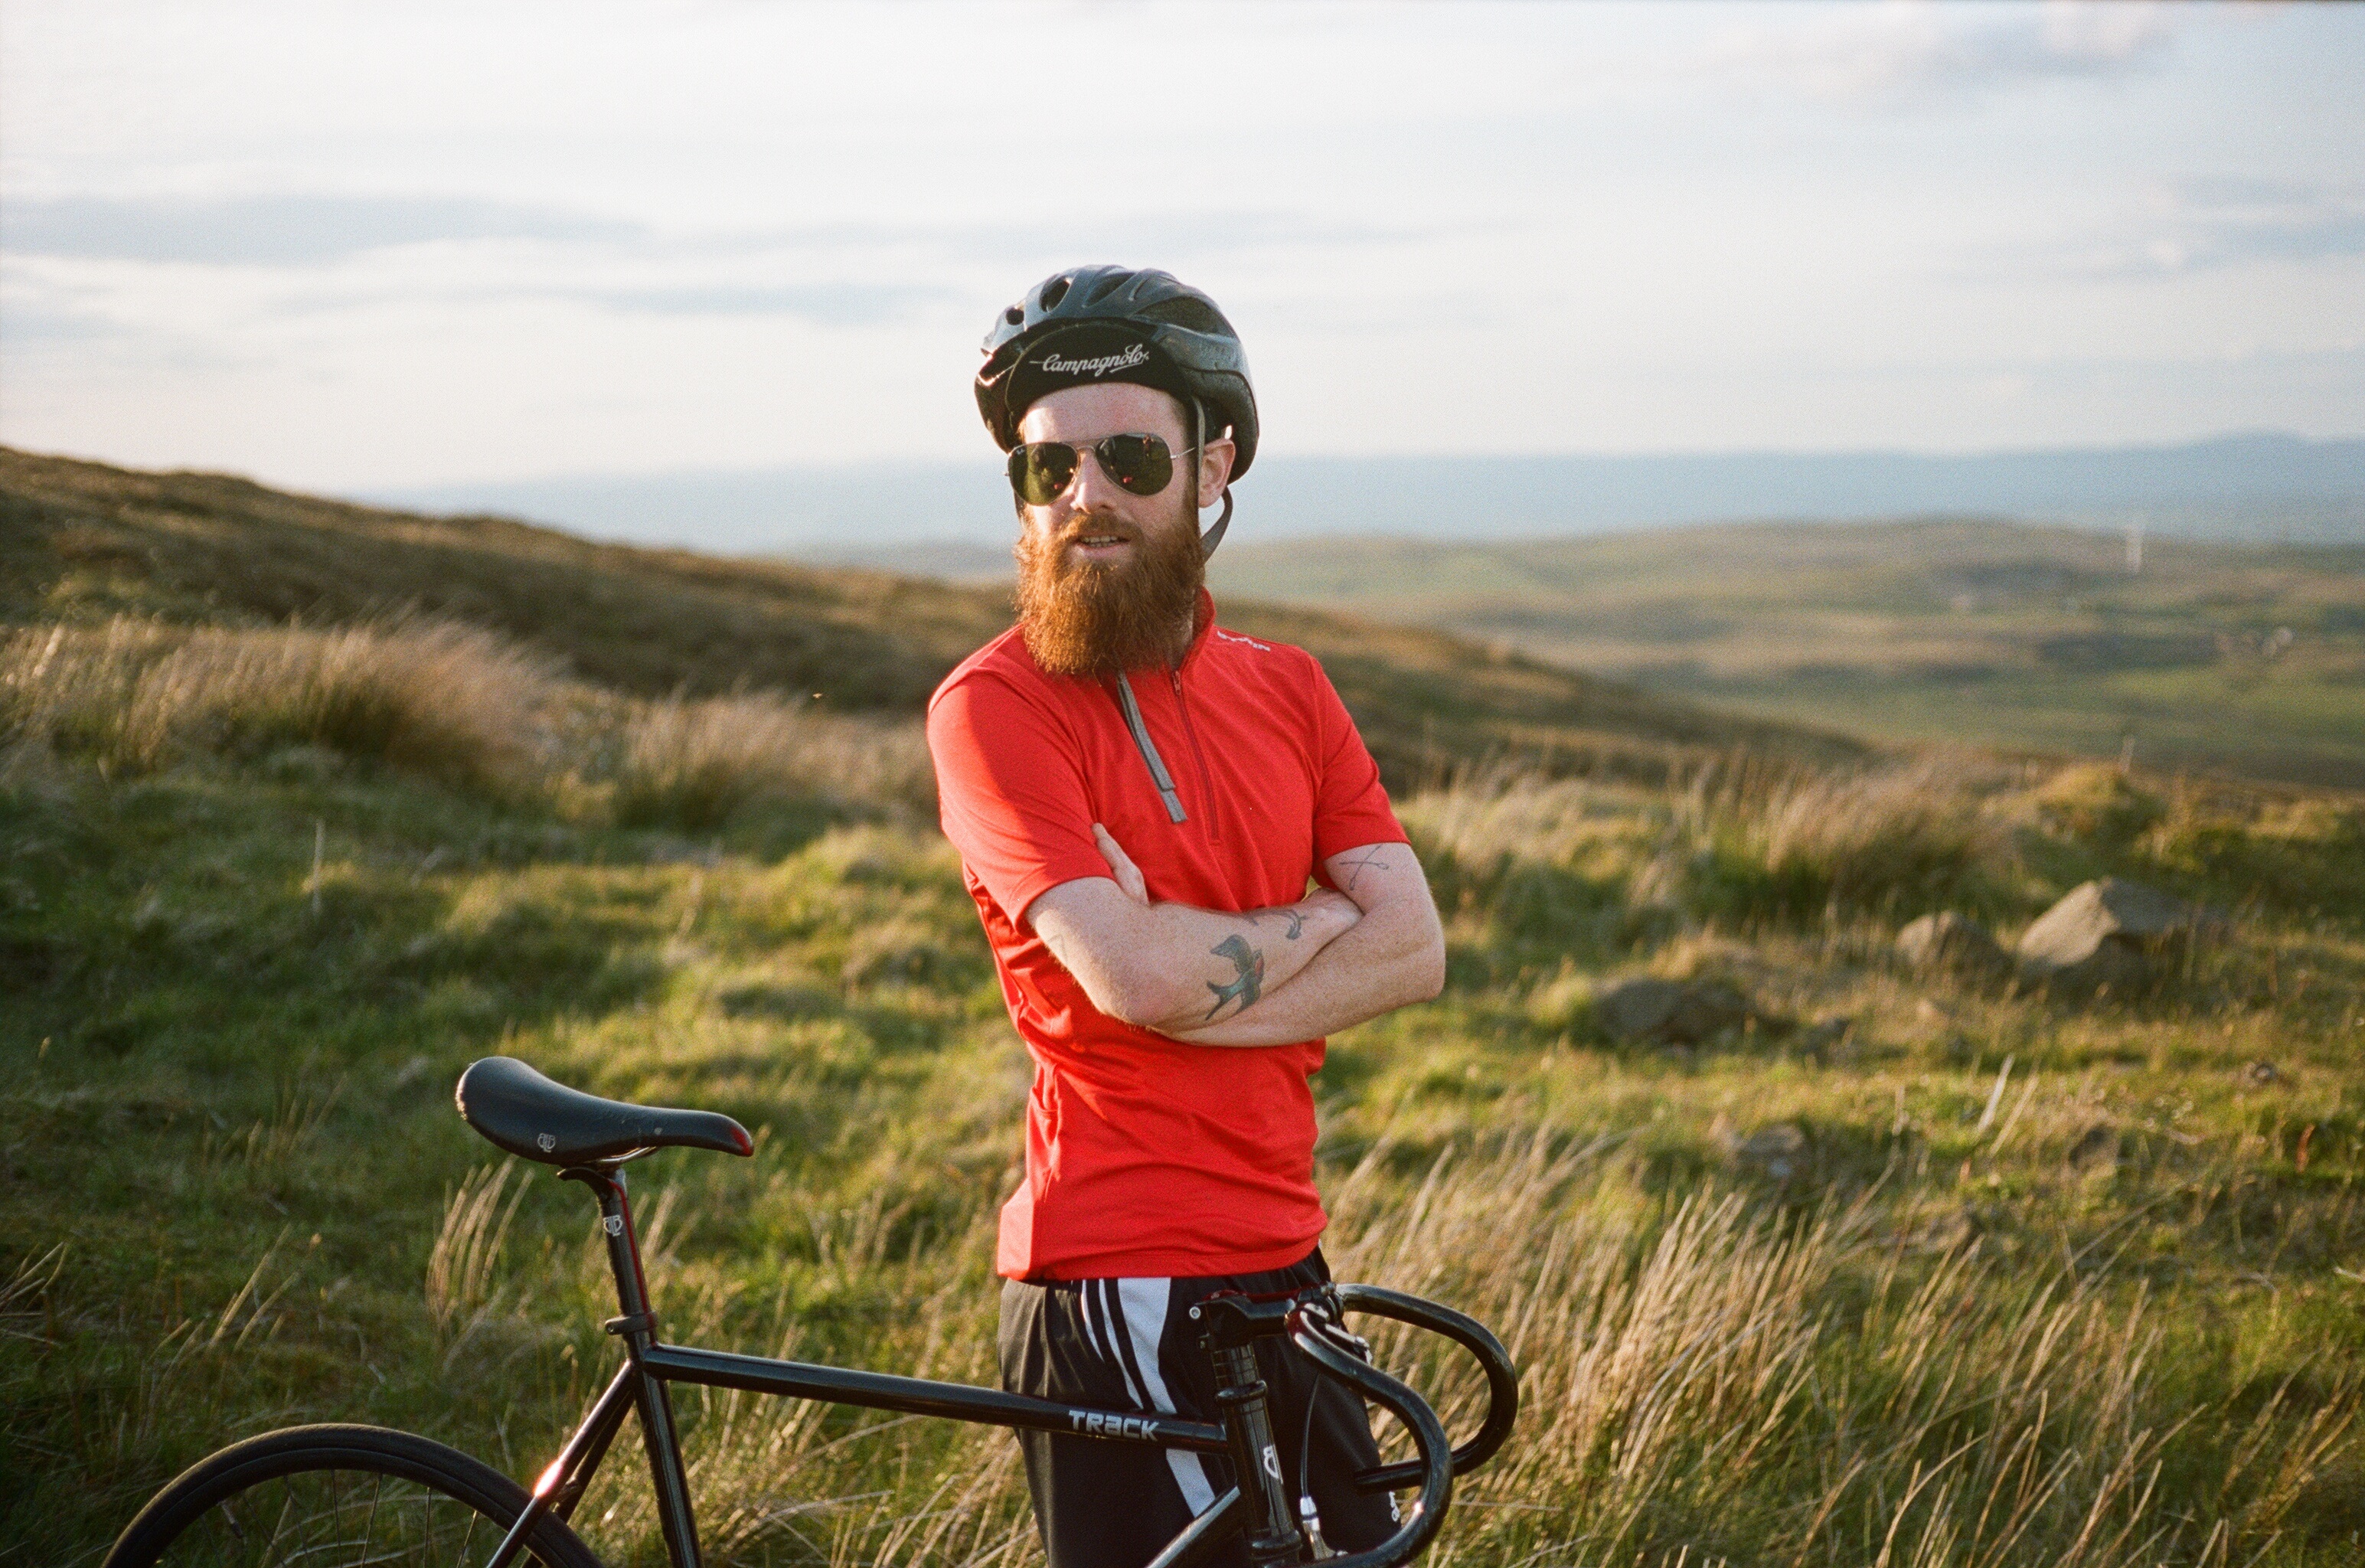
mountain, trail, adventure, bicycle, recreation, vehicle, extreme sport, mountain bike, cycling, sports, mountain biking, road cycling, outdoor recreation, cycle sport, ultramarathon